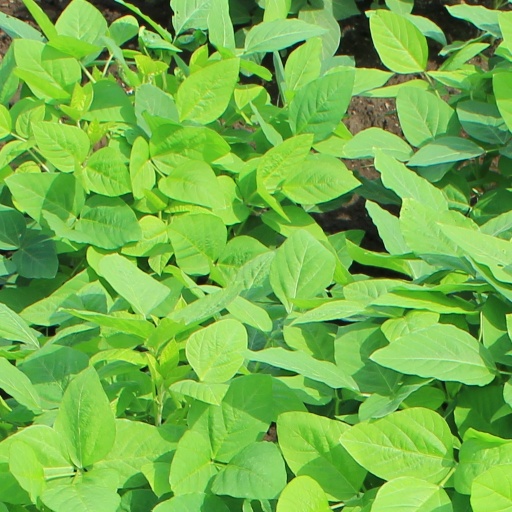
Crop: soybean